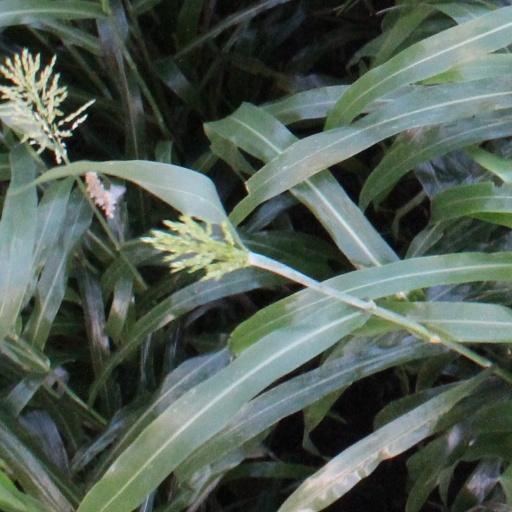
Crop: sorghum